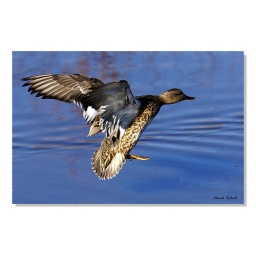
A female Gadwall (anas strepera) duck preparing to land on the South Platte River near Littleton, Colorado.